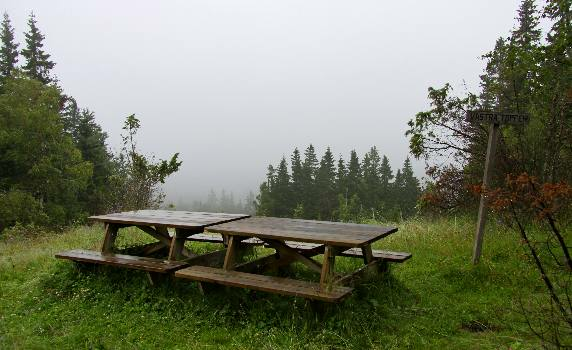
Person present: No